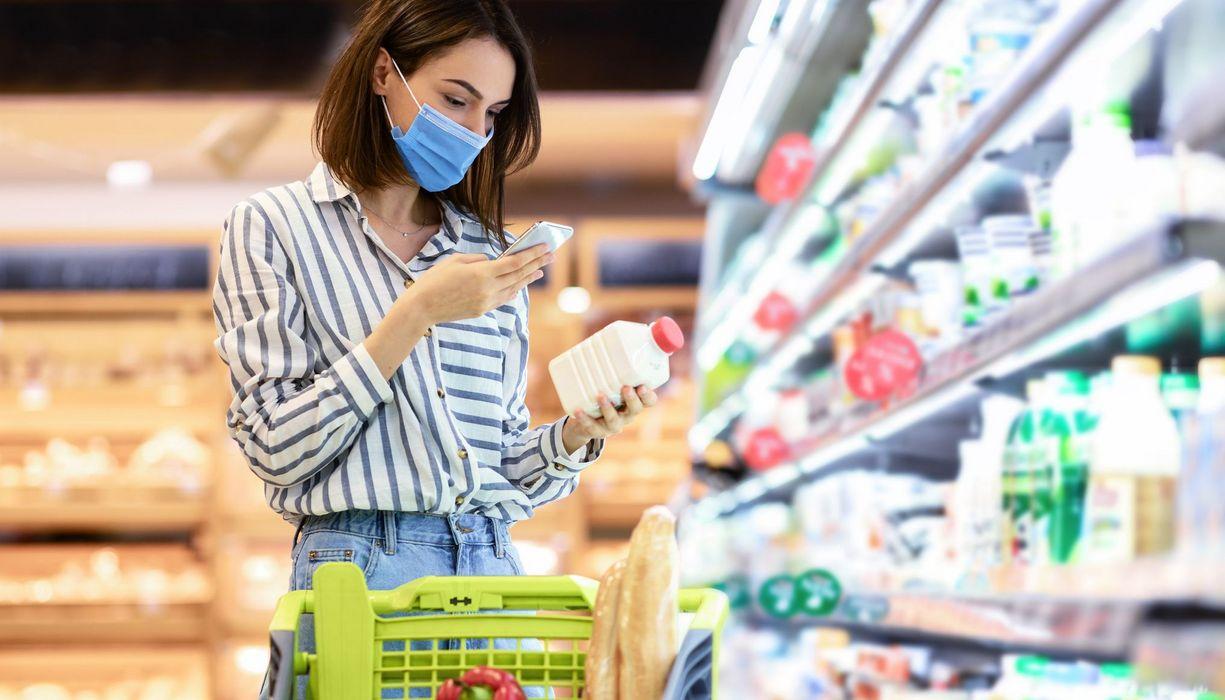
người phụ nữ đang xem xét một sản phẩm ở trên tay của cô ấy